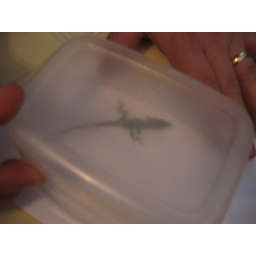
we caught this lizard in our bathroom. rob put him in a tree outside. we care about our animal friendz